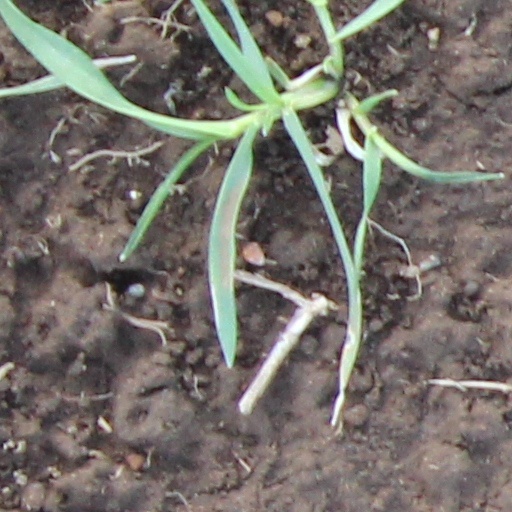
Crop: wheat